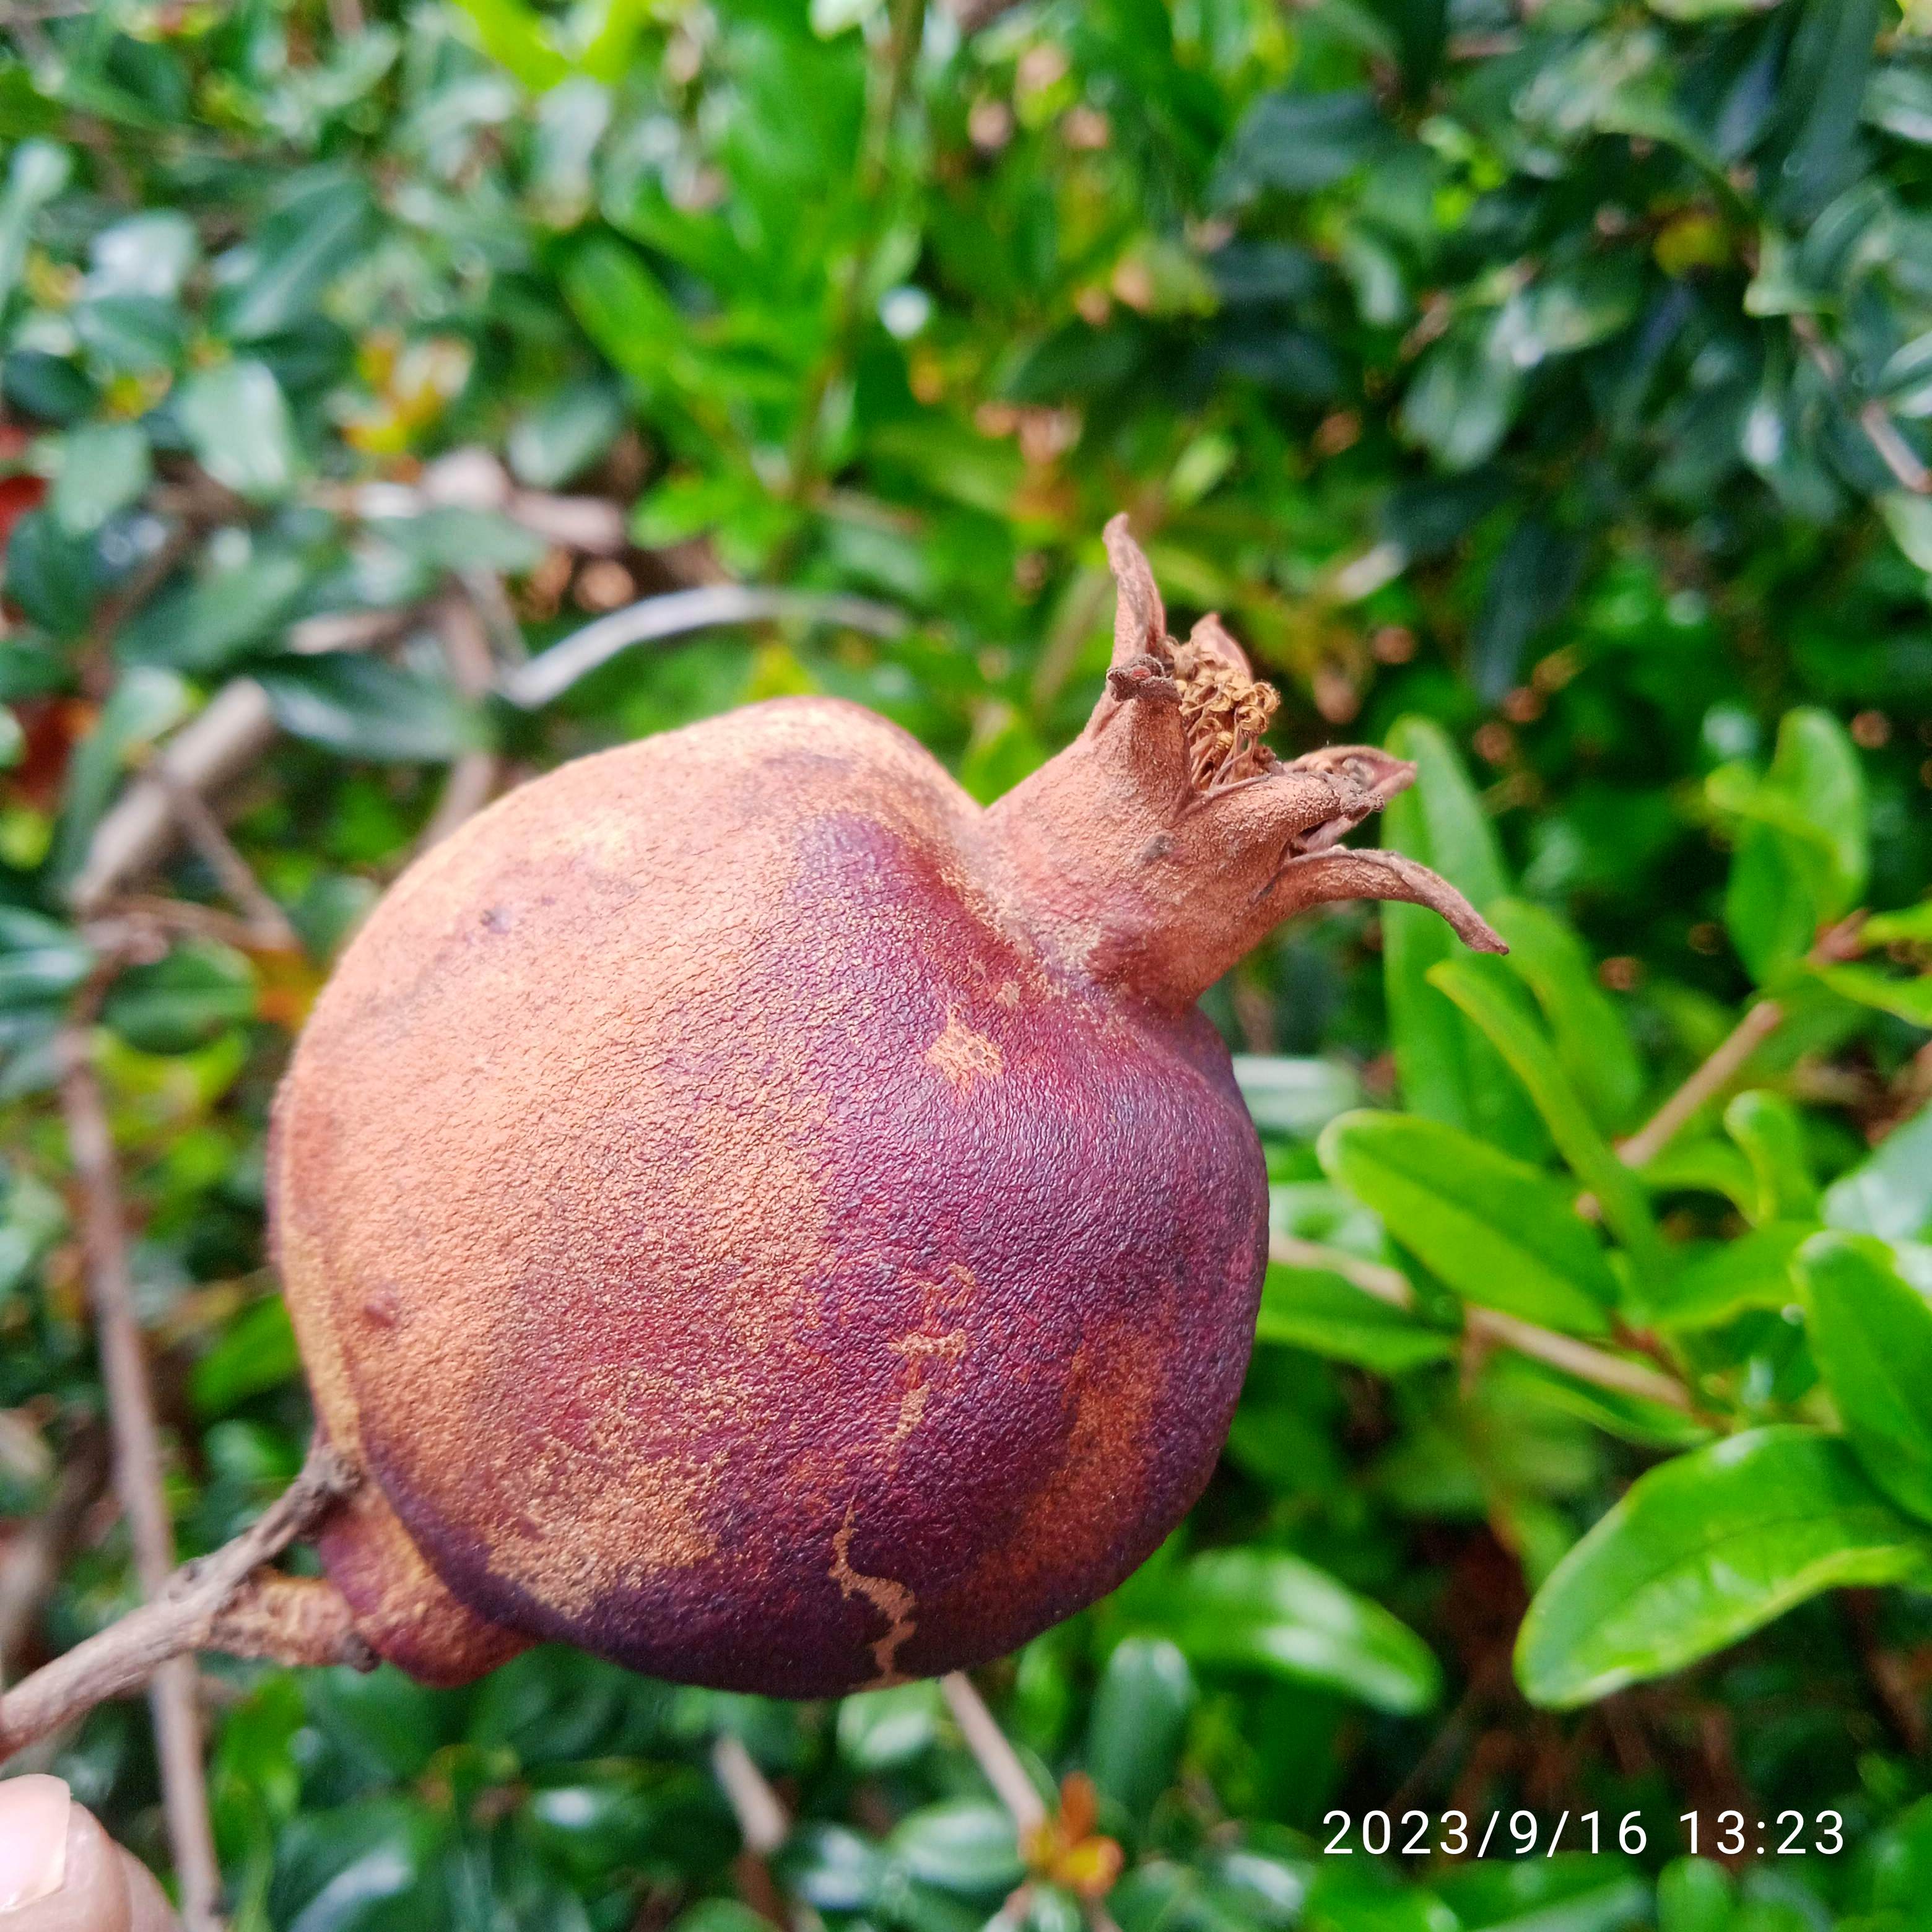
Label: Alternaria